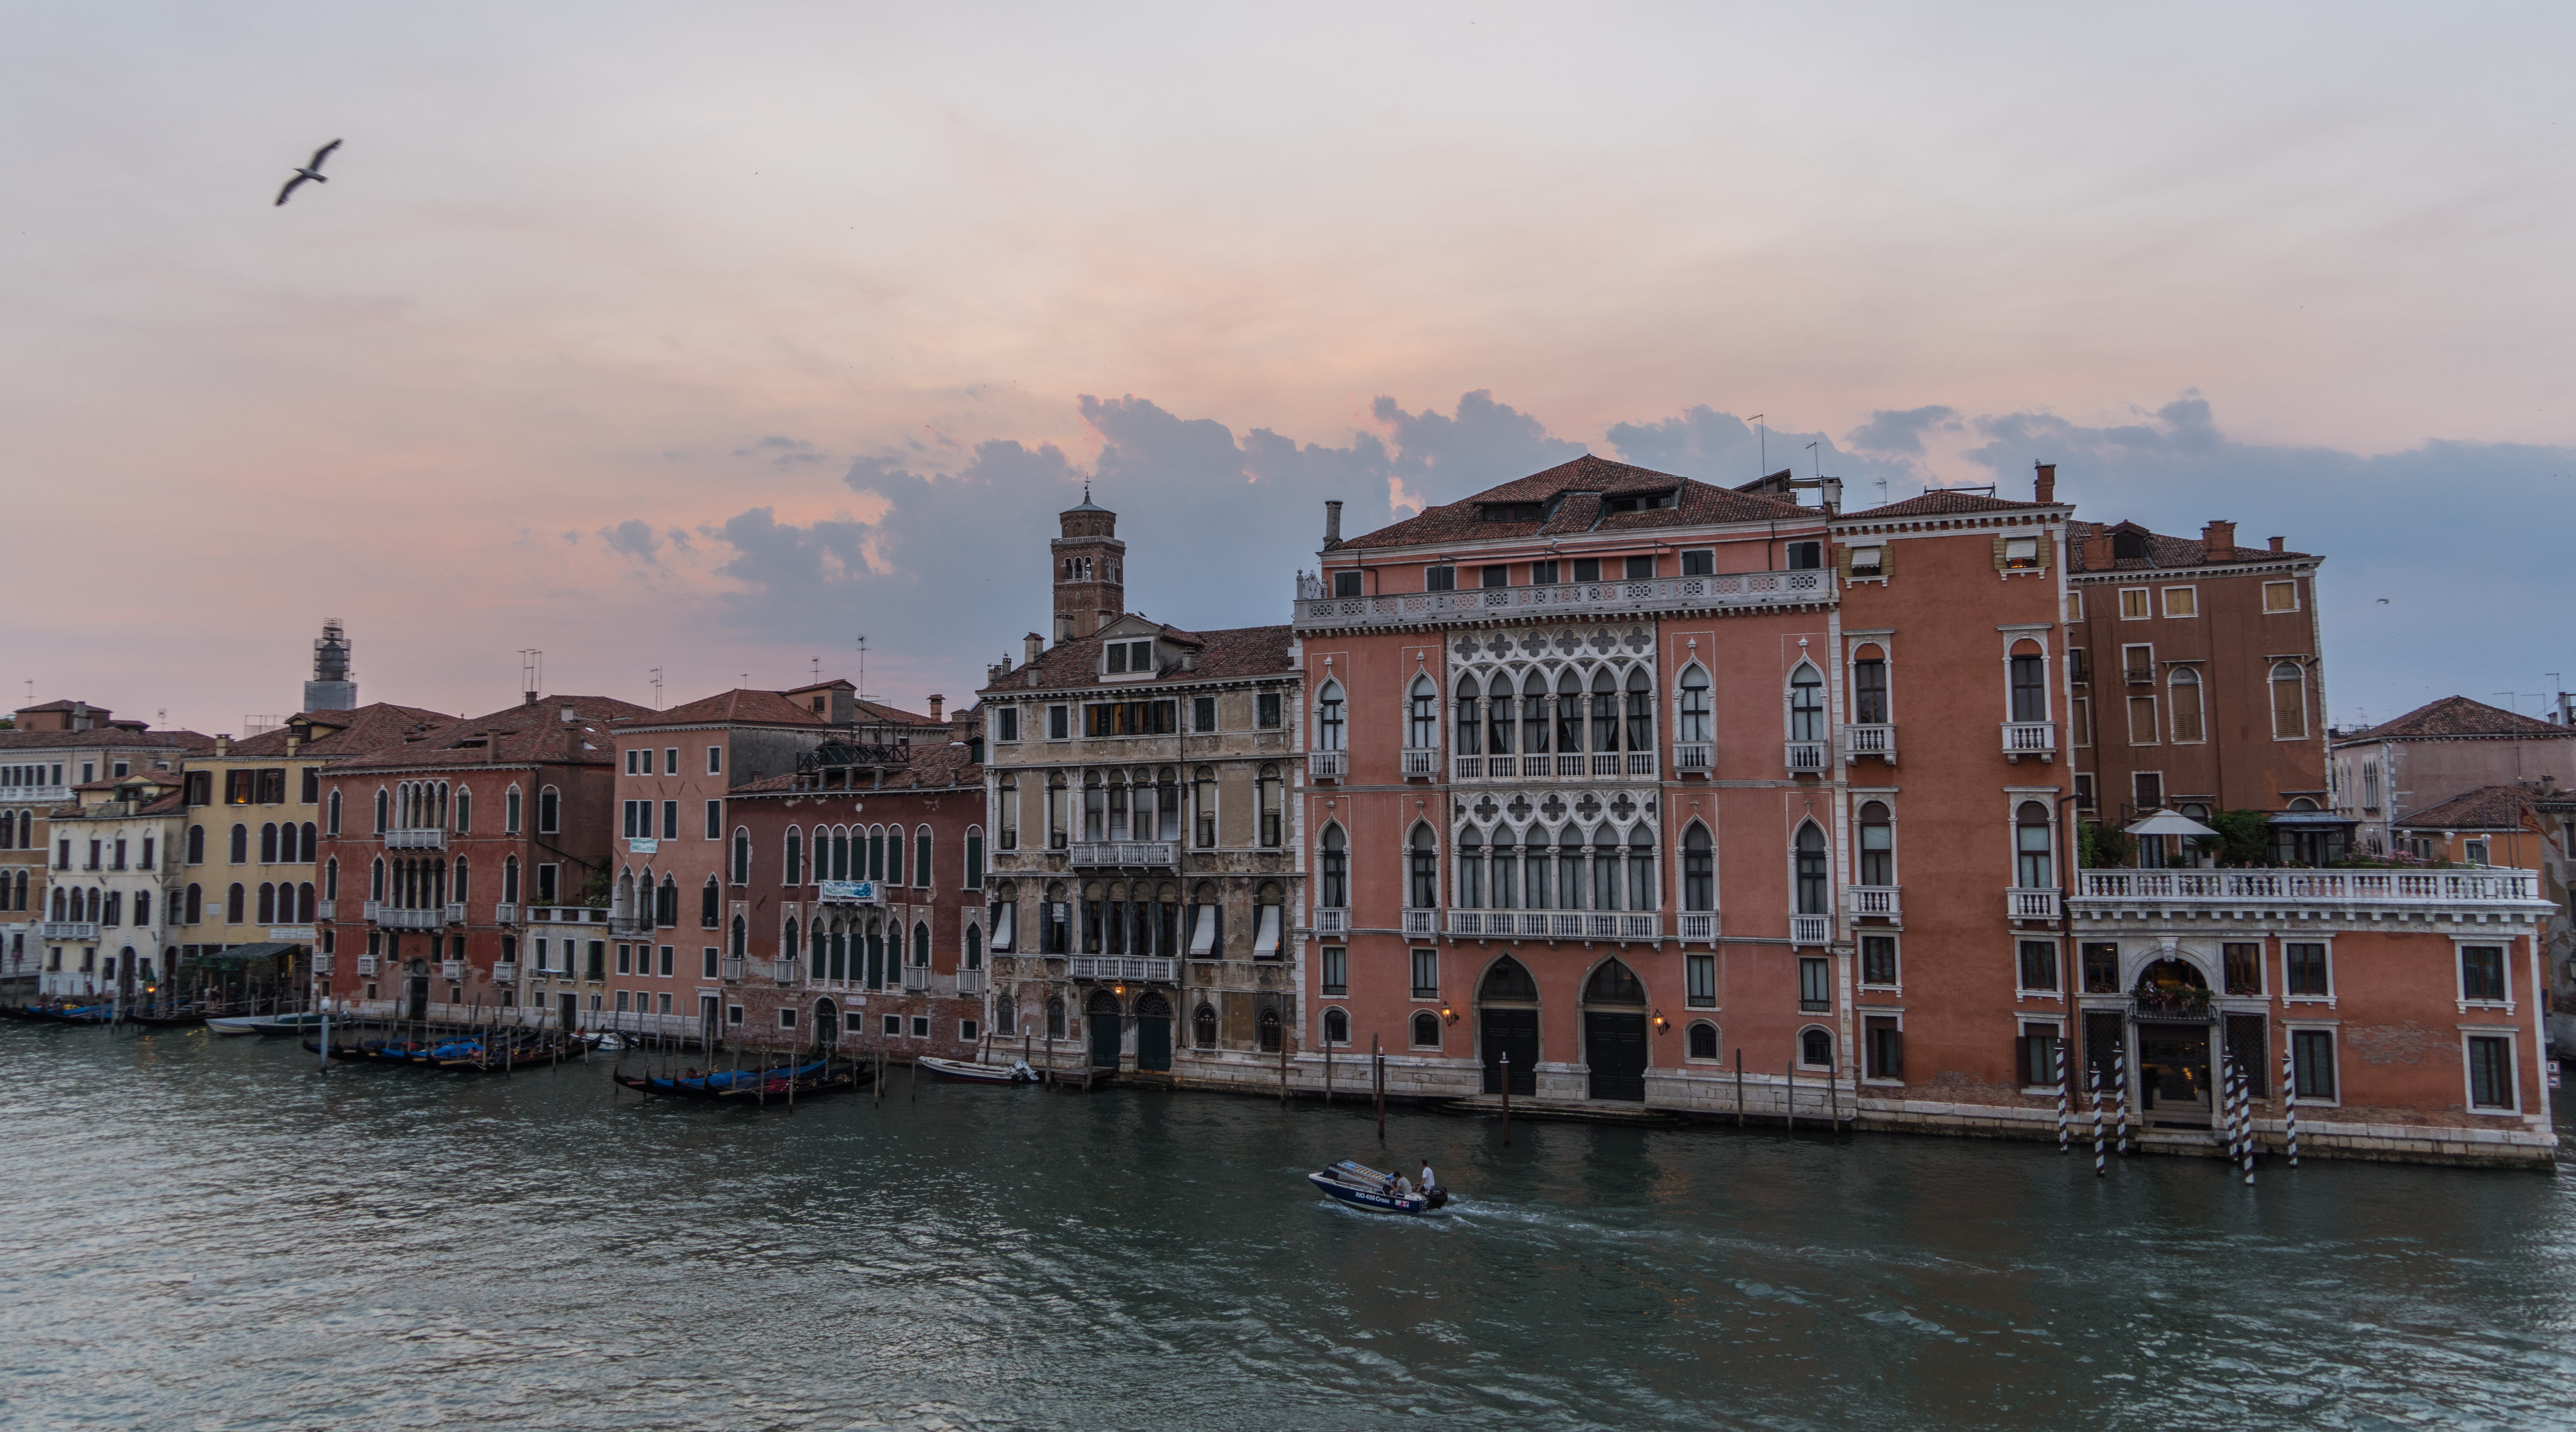
sea, coast, water, outdoor, architecture, sunset, boat, town, city, river, canal, cityscape, travel, europe, evening, vehicle, scenic, landmark, italy, harbor, venice, historic, tourism, waterway, body of water, venezia, history, channel, italian, touristic, landform, grand canal, geographical feature